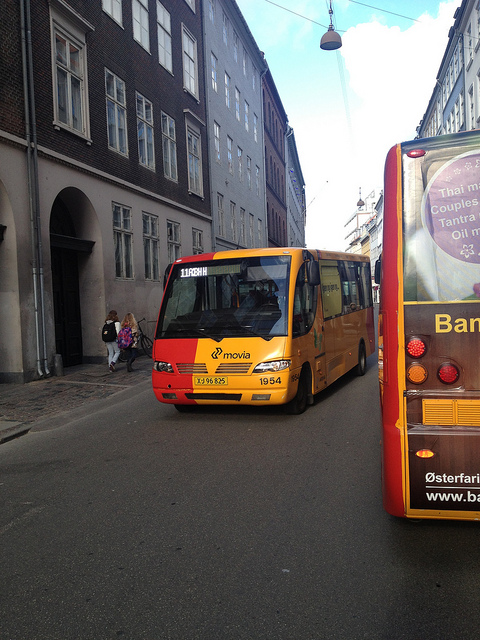
A red and yellow bus is coming down the street.

A tour bus drives past on a street with older buildings.